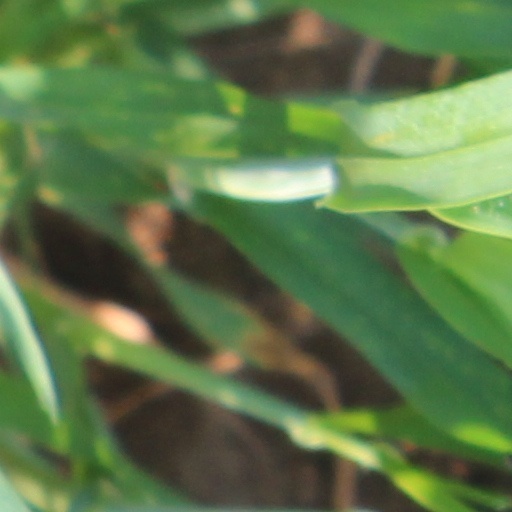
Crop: wheat